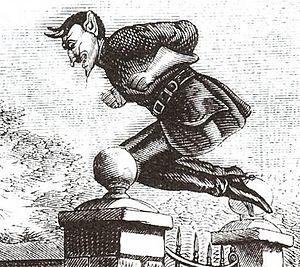
Jack le Diable dans le journal Penny Dreadful - 1838